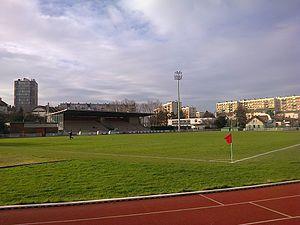
Stade Marcel-Cerdan de Malakoff.
Malakoff est une commune française du département des Hauts-de-Seine en région Île-de-France, dans l'arrondissement d'Antony, au sud de Paris.
L'Union sportive municipale de Malakoff, est un club omnisports français basé à Malakoff et fondé en 1945. Il est notamment connu pour ses sections de football et de handball.